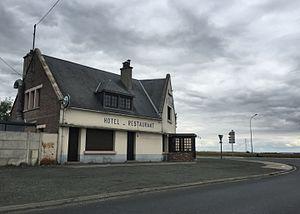
De nos jours, la route nationale 17, ou RN 17, est une route nationale française reliant Le Blanc-Mesnil à Libercourt et Lille à Halluin et à la Belgique.